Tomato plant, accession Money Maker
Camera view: horizontal (90 deg, fisheye); turntable rotation: 210 degrees
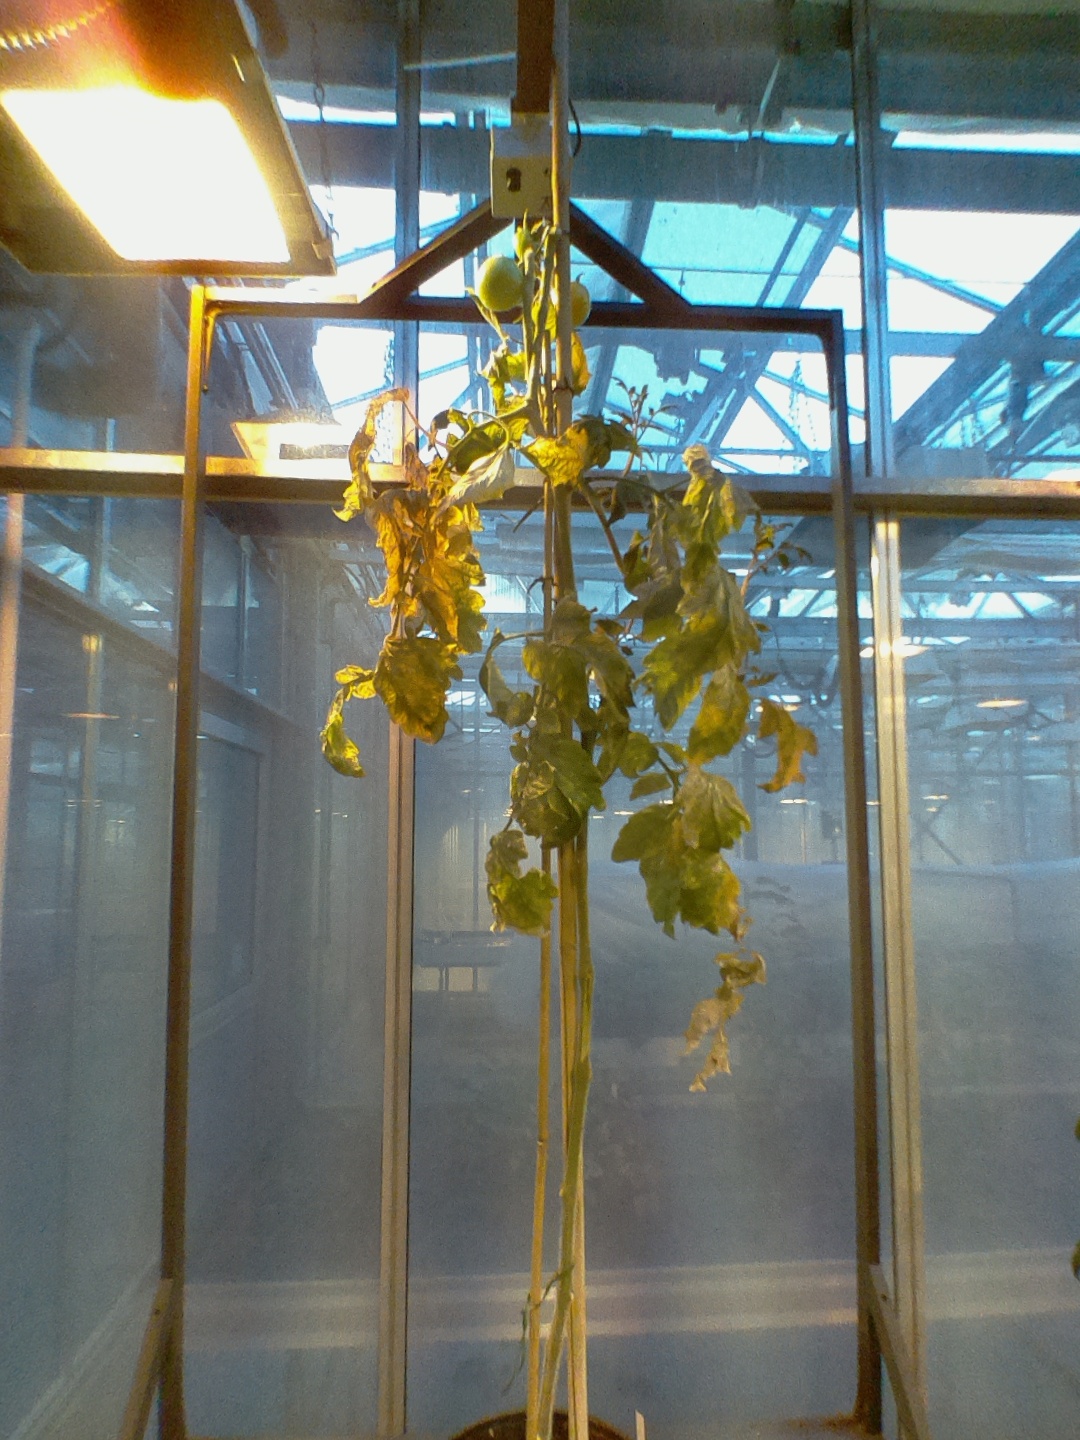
BBCH growth stage 80: fruits start showing typical ripe color (orange -> red)